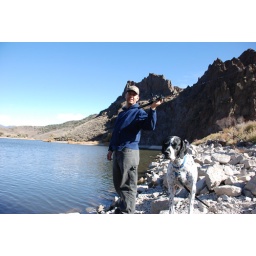
Daisy thinks fish are boring, she would rather chase the birds around the lake or bark at the ducks!